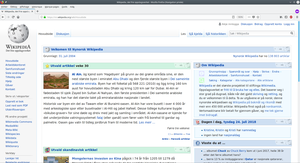
Capture d'écran de Firefox 61.01 pour Ubuntu